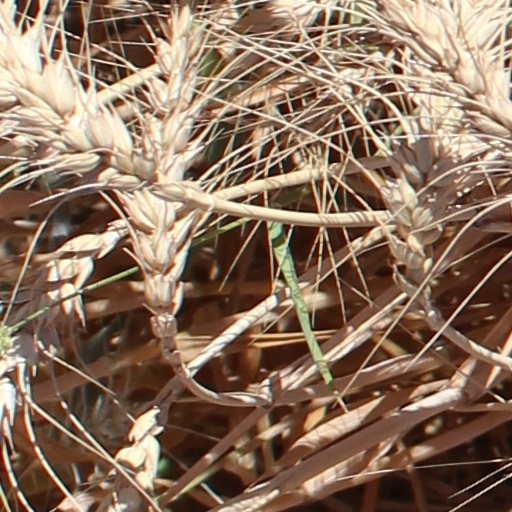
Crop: wheat